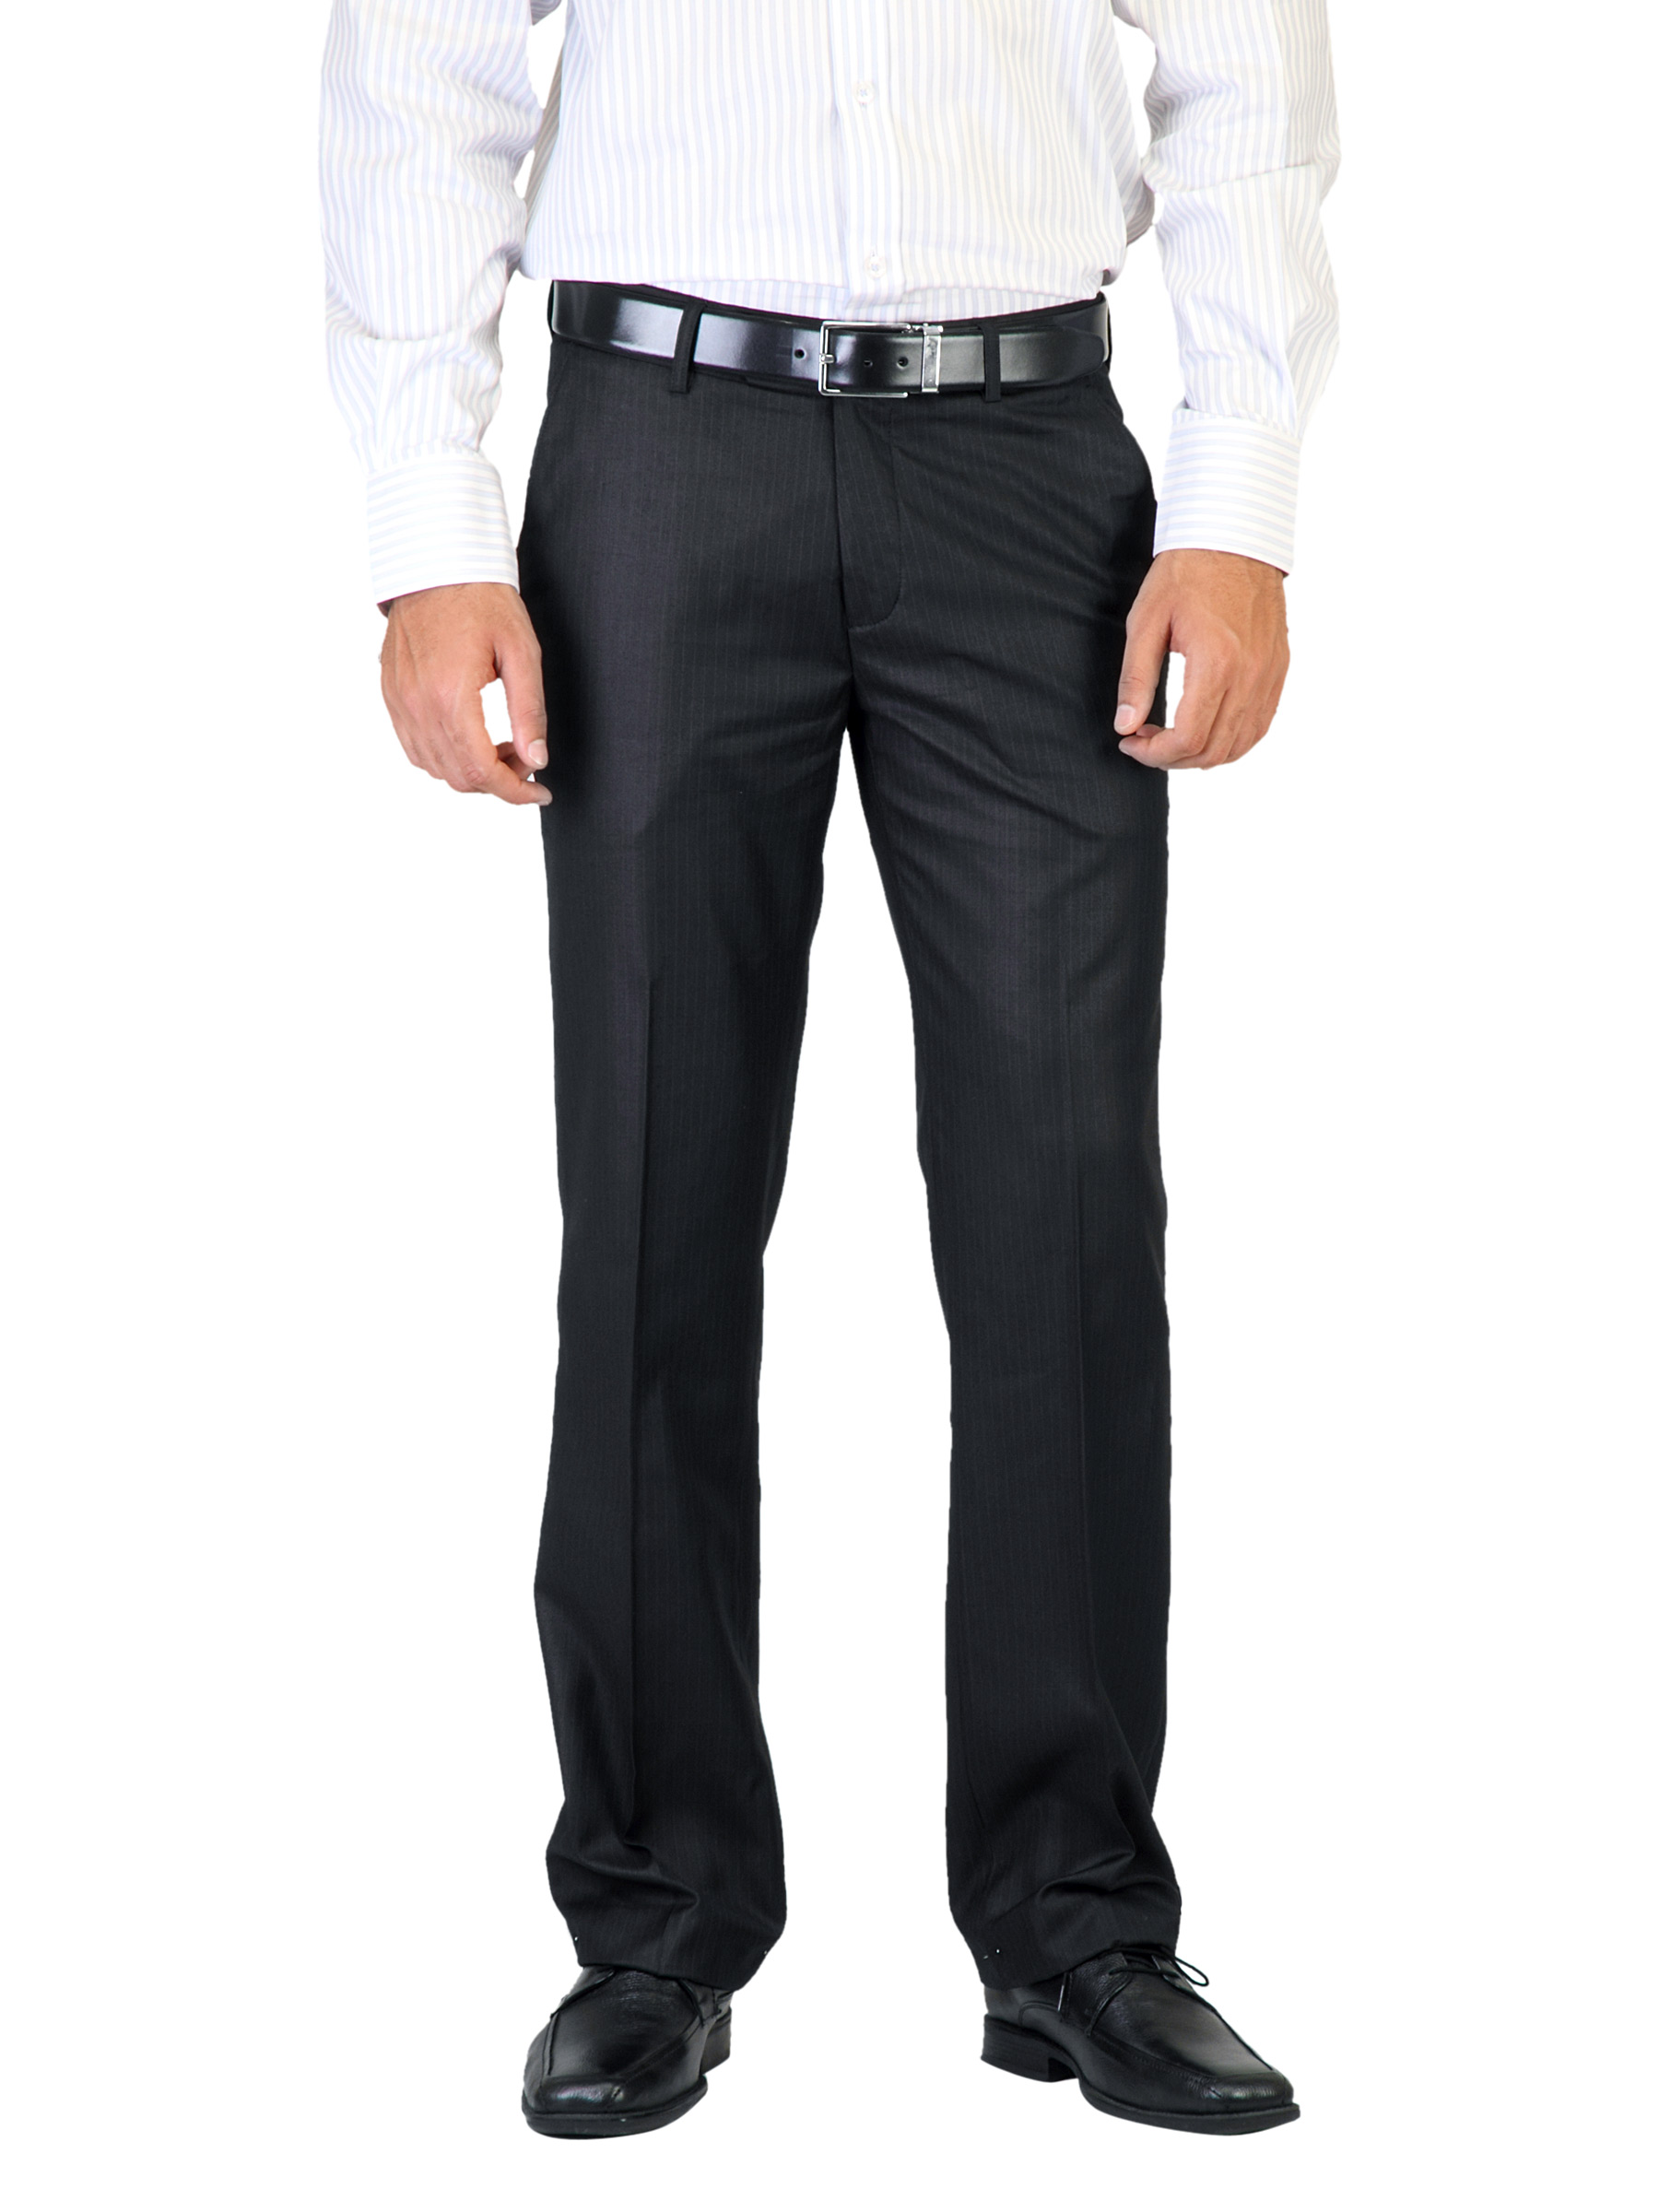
Genesis Men Black Solid Trouser
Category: Apparel / Bottomwear / Trousers
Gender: Men
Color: Black
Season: Fall 2011
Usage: Formal